Melbourne Athenaeum

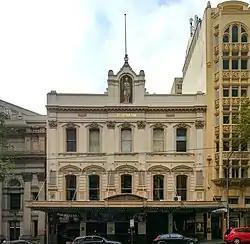
The Melbourne Athenaeum

The Athenaeum or Melbourne Athenaeum at 188 Collins Street is an art and cultural hub in the central business district of Melbourne, Victoria, Australia. Founded in 1839, it is the city's oldest cultural institution.